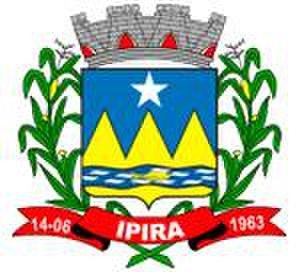
Blason de la municipalité d'Ipira - SC - Brésil
Ipira est une ville brésilienne de l'ouest de l'État de Santa Catarina.